Draughts (board game café)

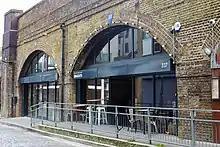
Draughts in Haggerton in August 2019, before moving to Kingsland Road

The Waterloo café opened in 2018, located underneath another railway arch on Leake Street. At this time, the Hackney location was host to over 800 board games.